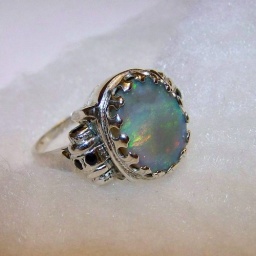
Nonius's ring of prophecy black opal in Sterling silver